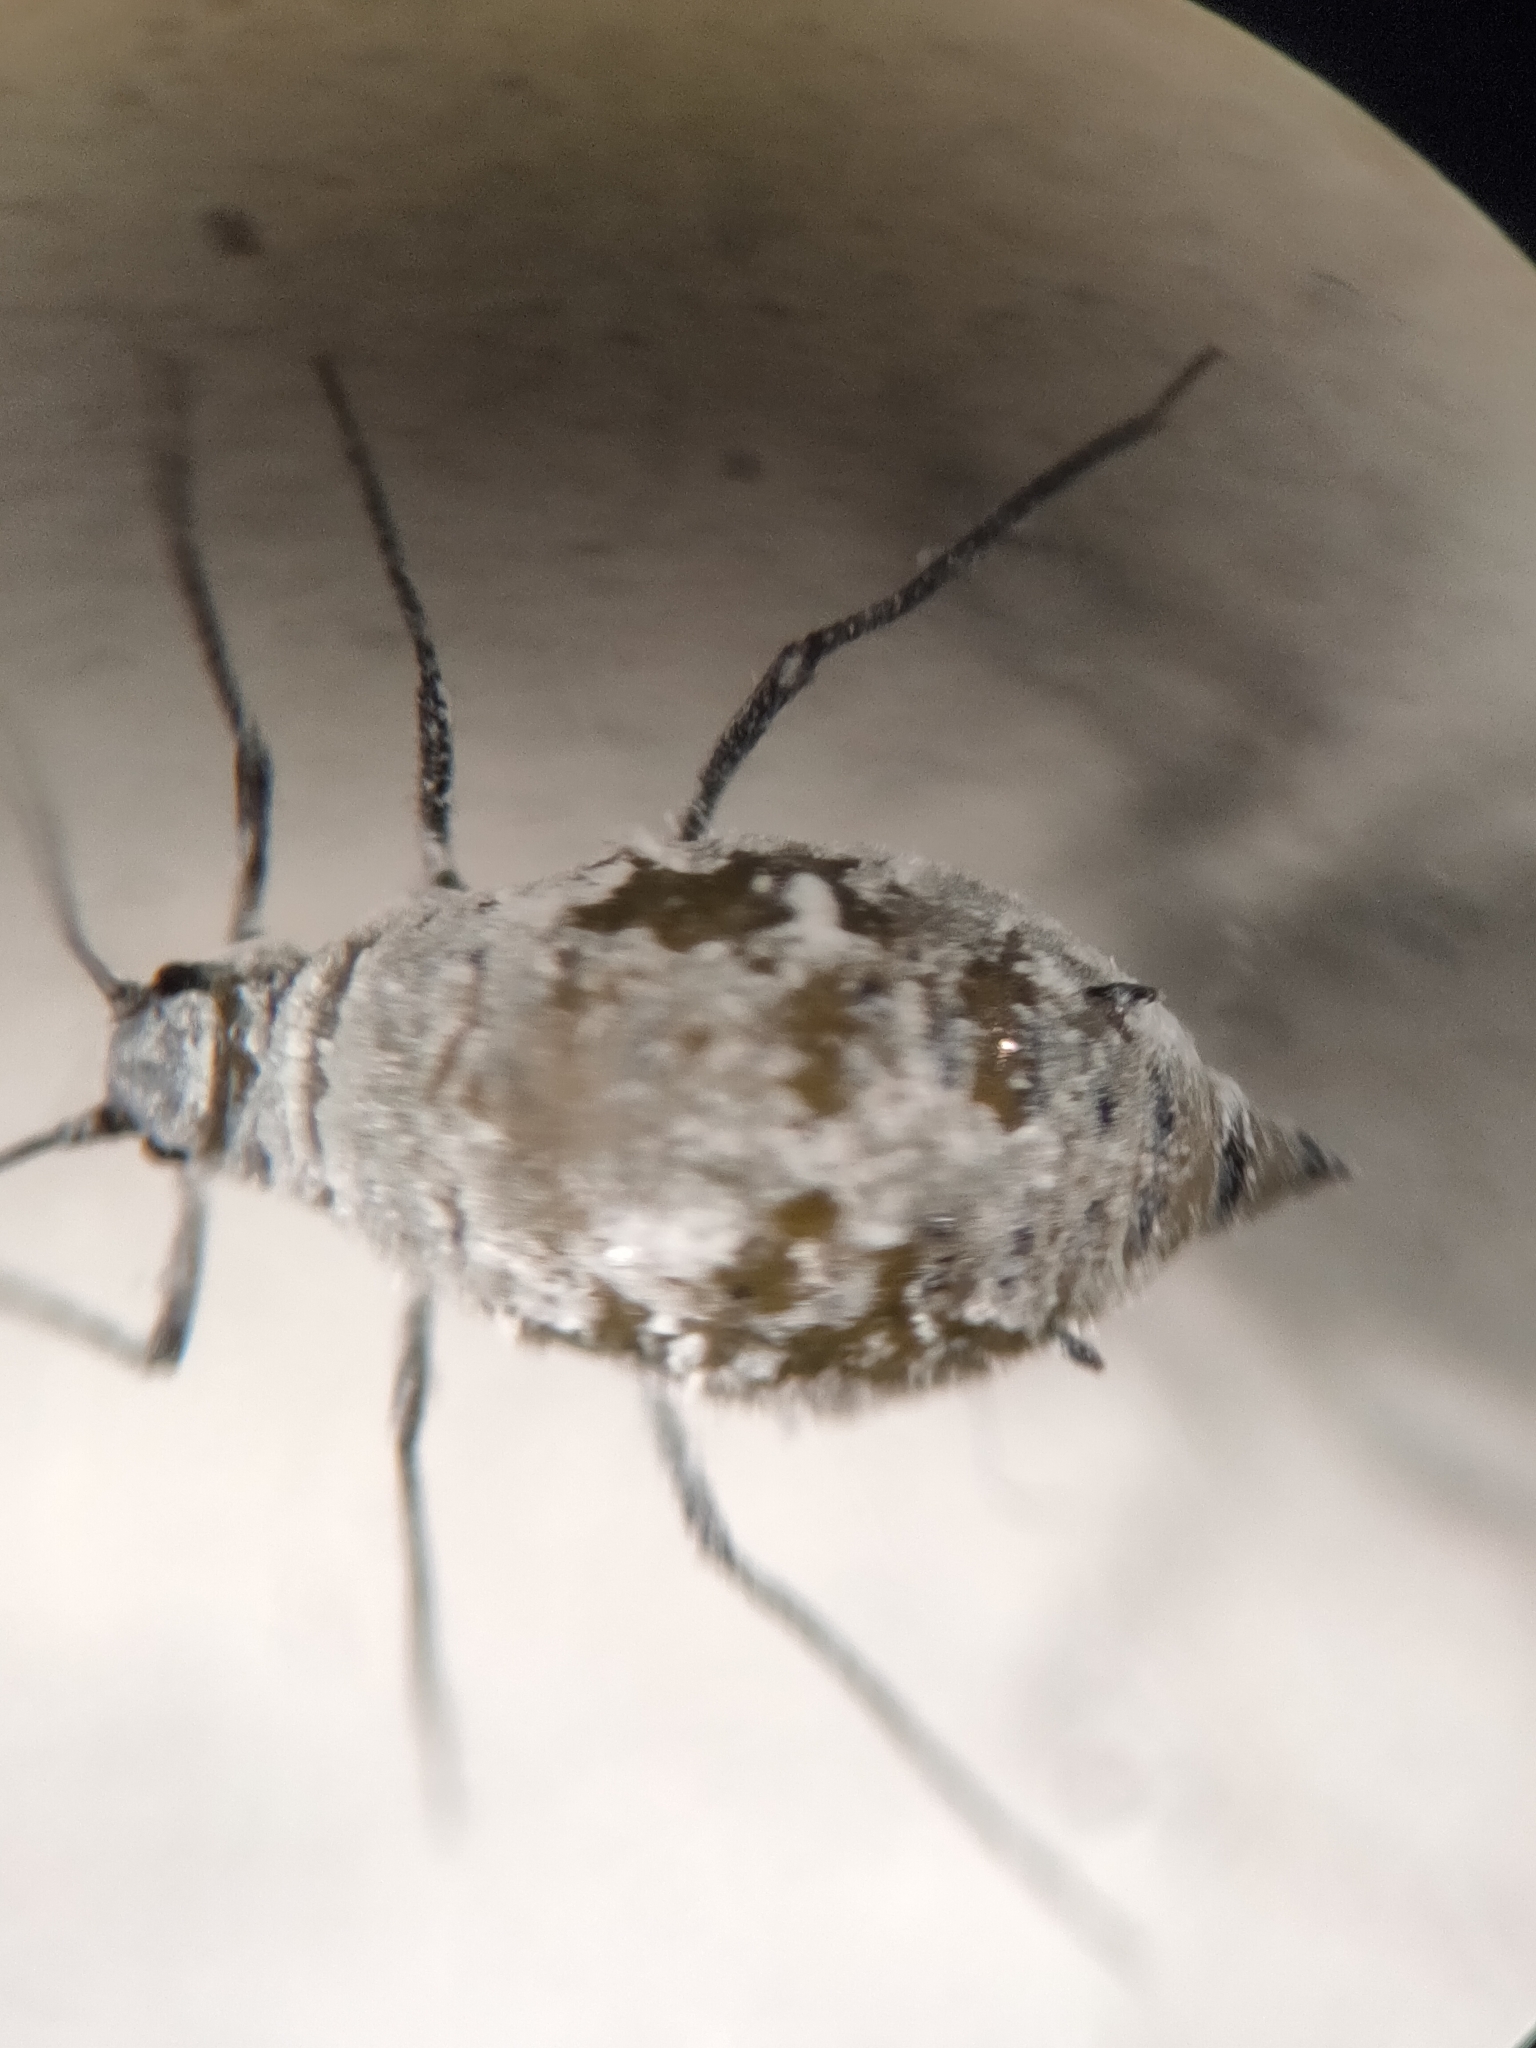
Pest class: cabbage_aphid